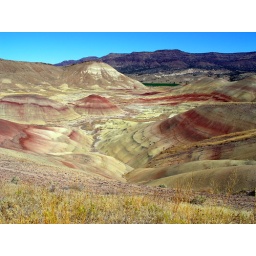
The Painted Hills are part of the John Day fossil beds national monument and are located in central Oregon.